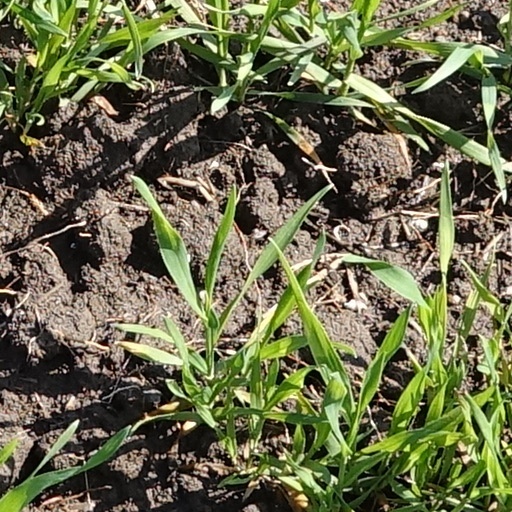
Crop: wheat